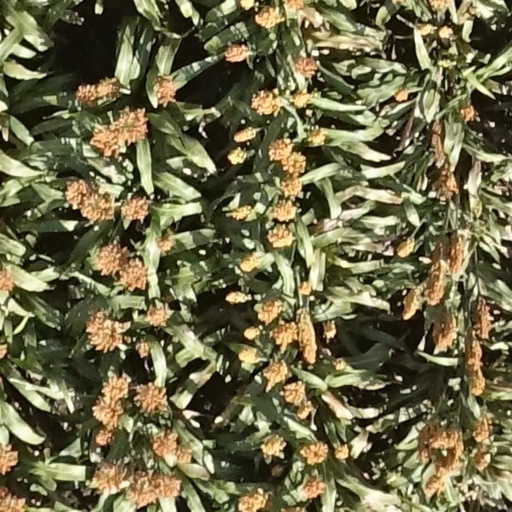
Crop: sorghum